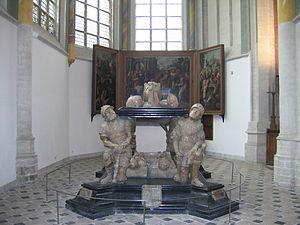
Engelbert II, dit le Valeureux fut comte de Nassau-Breda de 1475 à 1504.